Deepdale

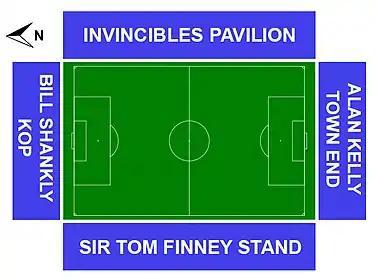
Deepdale layout

The original plans for the re-developed stadium were inspired by the Luigi Ferraris Stadium in Genoa, Italy. The regeneration of Deepdale began in 1995 when the old West Stand was demolished to make way for the new £4.4m Sir Tom Finney Stand which includes press areas and restaurants. The next stand to be developed was the Bill Shankly (1913–1981) Kop in 1998, followed by the Alan Kelly (1936–2009) Town End in 2001, which replaced the popular Town End terrace. In 2008, a 25-metre screen was also erected on the roof of the Bill Shankly Kop.